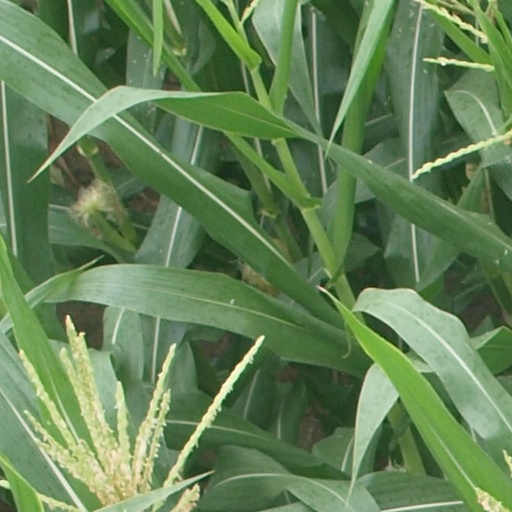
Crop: maize; corn